Taki Handa

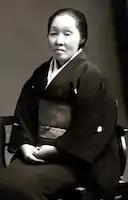
Undated photographer of Taki Handa, from a 2015 publication.

Taki Handa (1871–1956) was a Japanese horticulturist, best known for designing and directing the construction of a Japanese garden in Scotland in 1908.